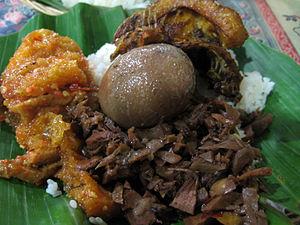
La cuisine javanaise est la cuisine des Javanais, une ethnie majoritaire en Indonésie, et plus précisément dans les provinces de Java central, Yogyakarta et Java oriental. Bien que la cuisine de Sumatra soit connue pour ses épices et ses influences indiennes et arabes, la cuisine javanaise est plus marquée par son originalité et sa simplicité. Certains plats peuvent toutefois être marqués par des influences étrangères, et notamment chinoises.